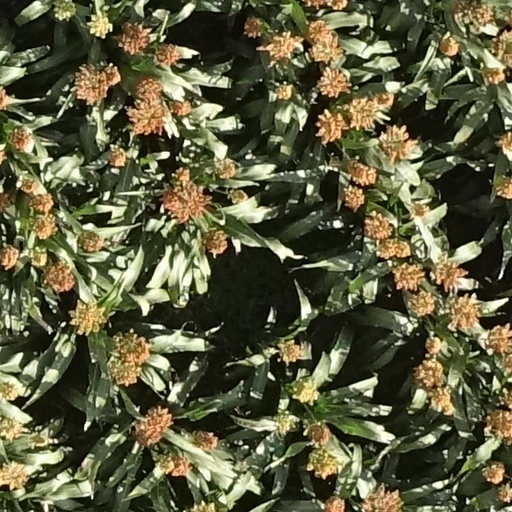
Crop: sorghum